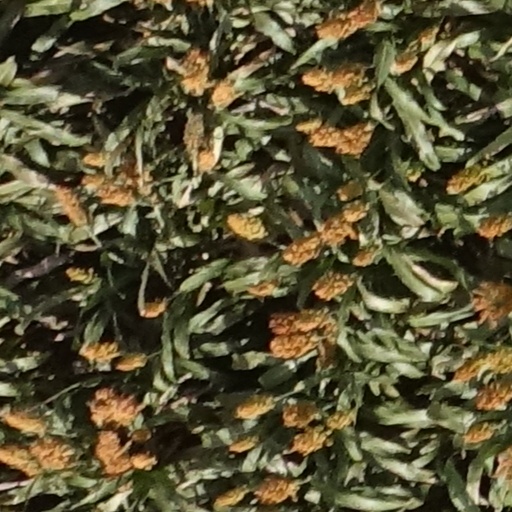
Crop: sorghum